Christian Historical Union

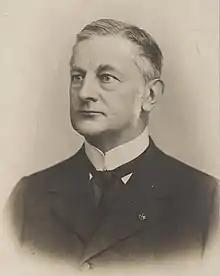
Alexander de Savornin Lohman

Meanwhile, divisions emerged within the ARP, which became increasingly clear over time. Many anti-revolutionary parliamentarians valued their independence from their electorate, leading to the formation of two distinct factions within the parliamentary group. The 1886 Dutch Reformed Church split, instigated by Kuyper, resulted in the Reformed Churches in the Netherlands in 1892. Moreover, some viewed the collaboration with the Catholics as a betrayal of the nation's Protestant identity. The direct cause of a break was a proposal in 1892 by liberal minister Johannes Tak van Poortvliet to expand suffrage. While Kuyper supported this, the more conservative wing of the parliamentary group led by Alexander de Savornin Lohman opposed it. After the 1894 election, this wing formed its own parliamentary group, mostly comprising members with an aristocratic background and who had not followed Kuyper in the Dutch Reformed Church split. When reunification turned out to be impossible, they formed the Free Anti Revolutionary Party (VAR) in 1897.